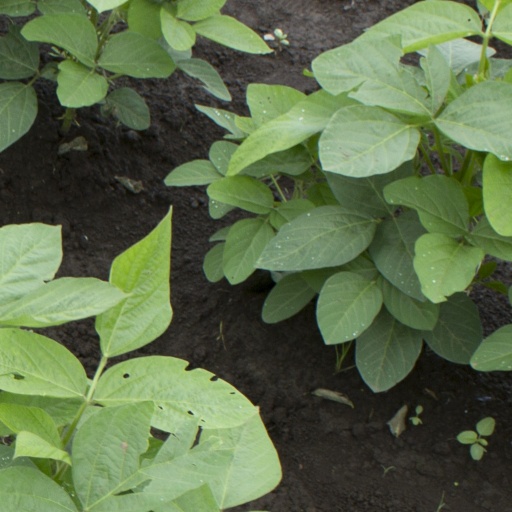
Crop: soybean